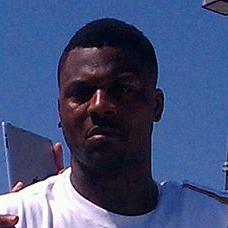
Age: 29